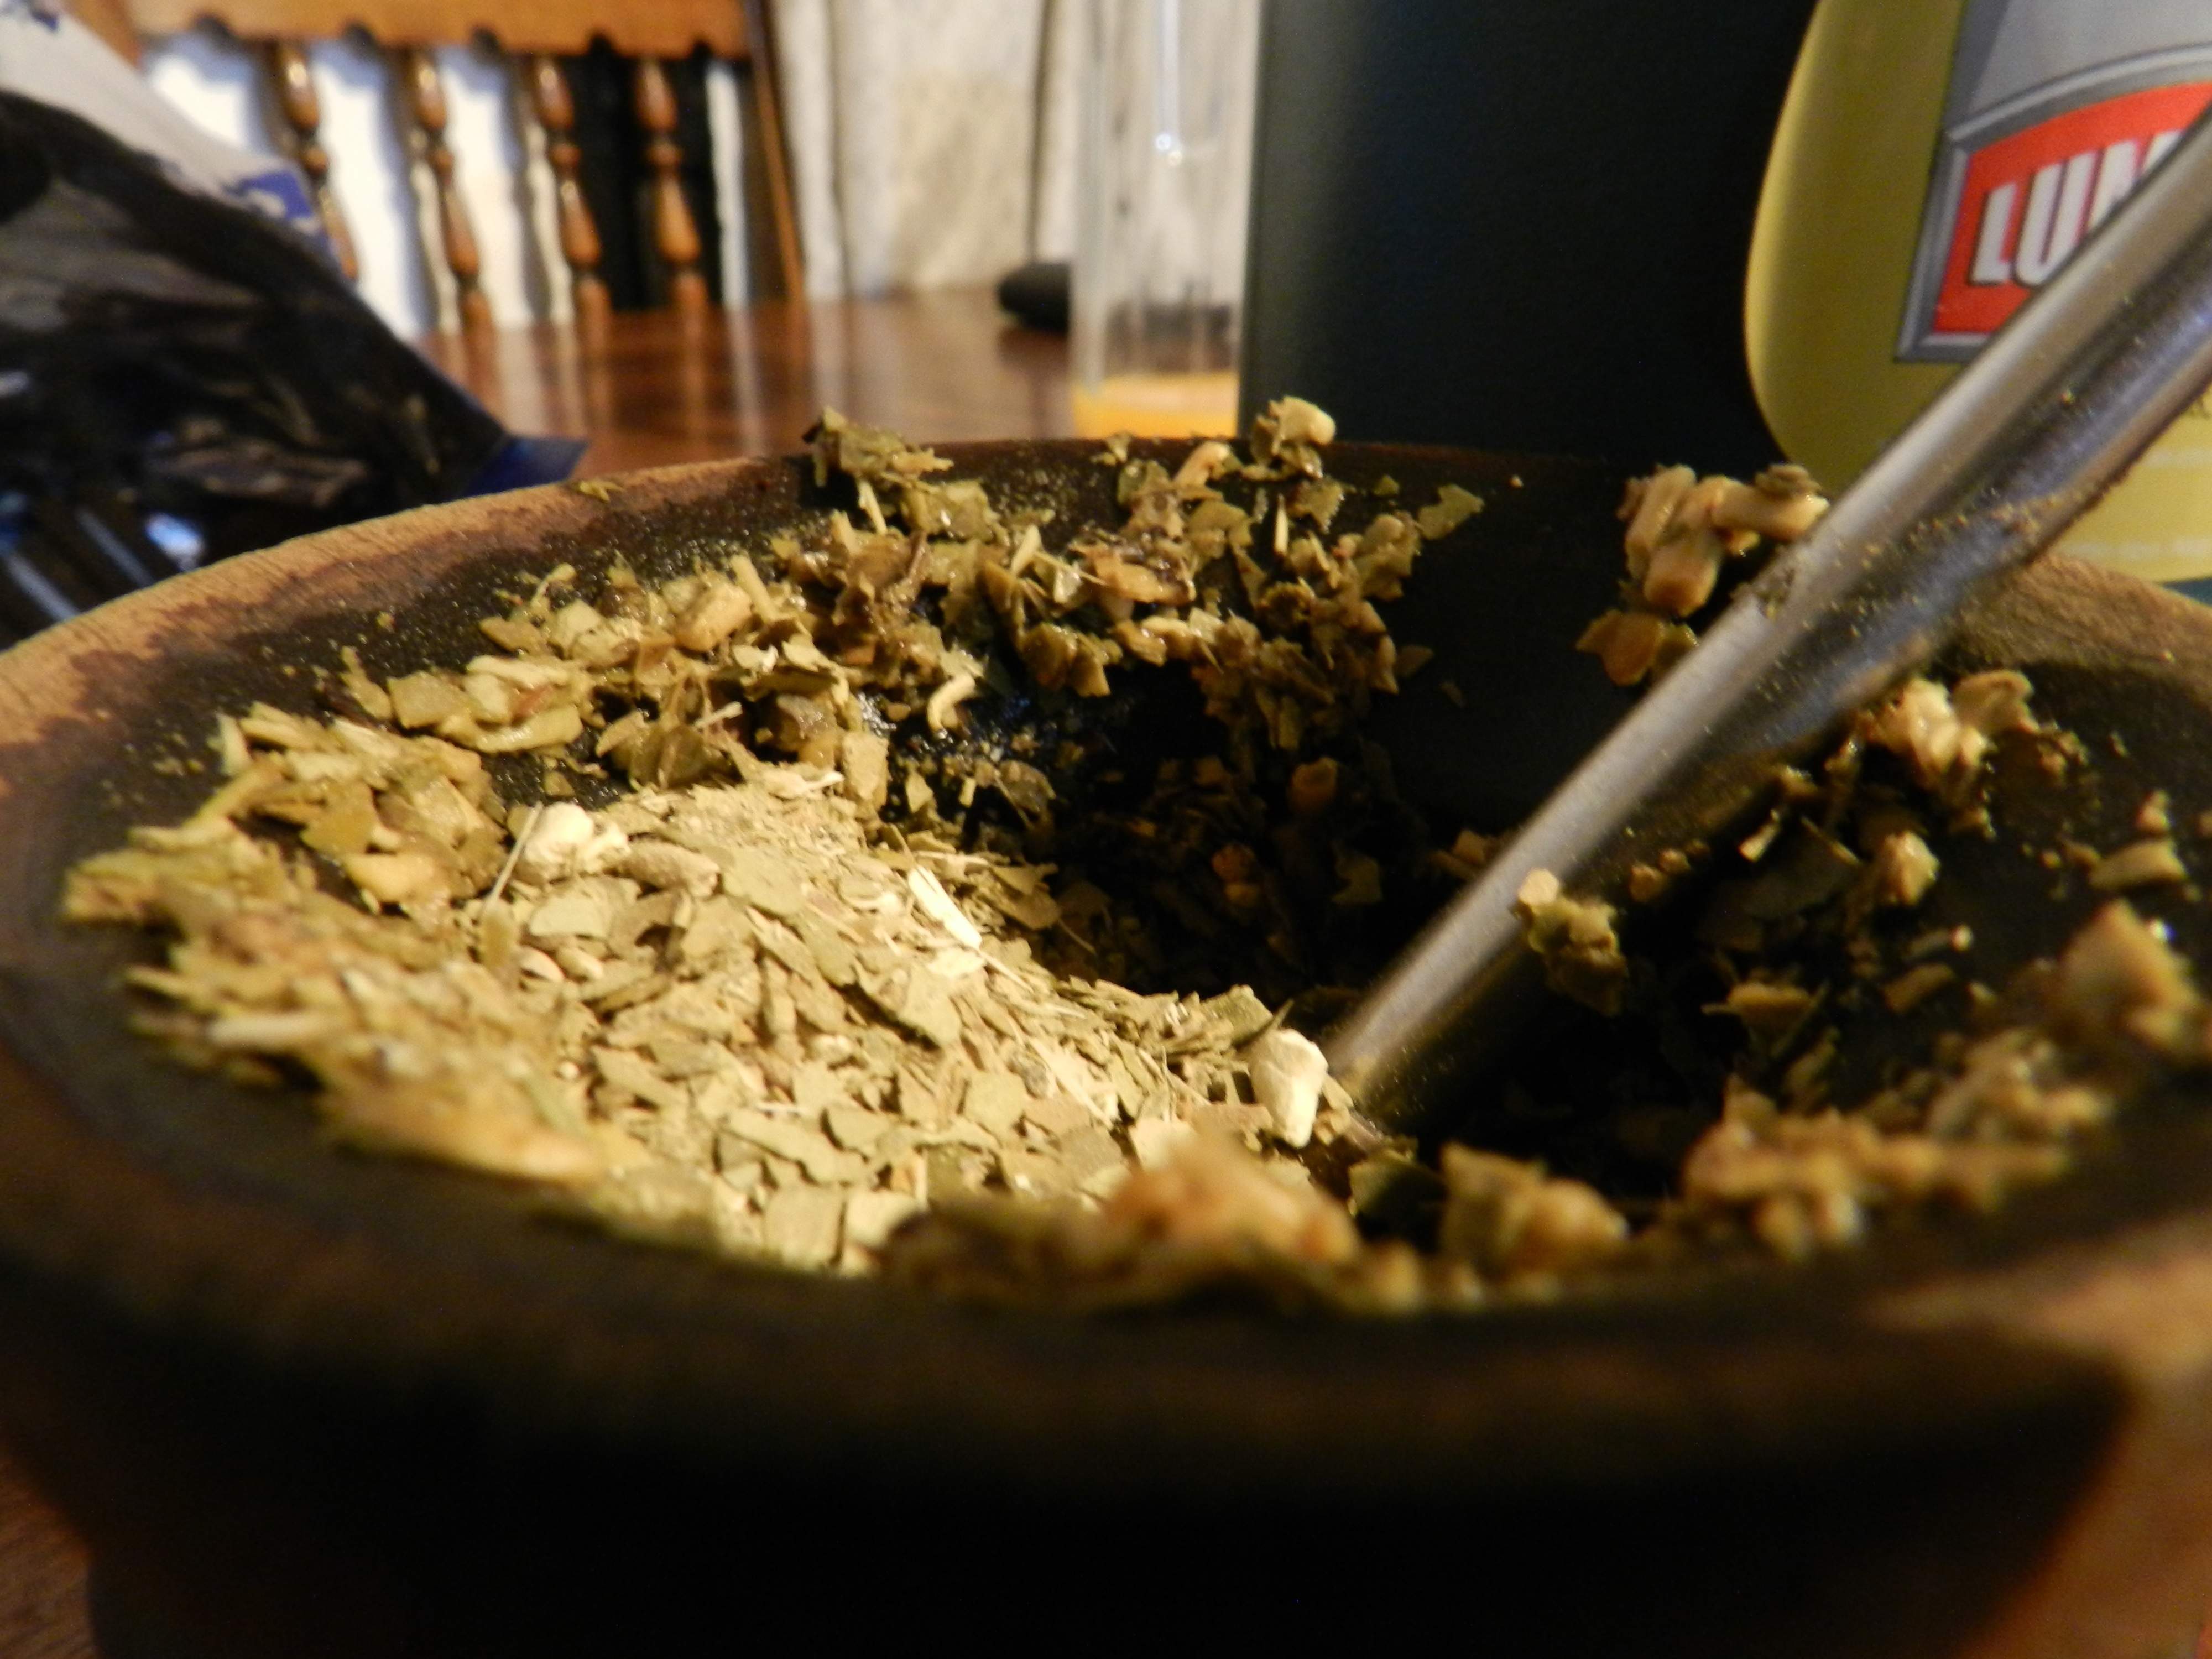
dish, meal, food, produce, soil, breakfast, baking, healthy, hot drink, yerba, herbs, matt, snack food, healthy drinks